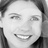
Emotion: happy